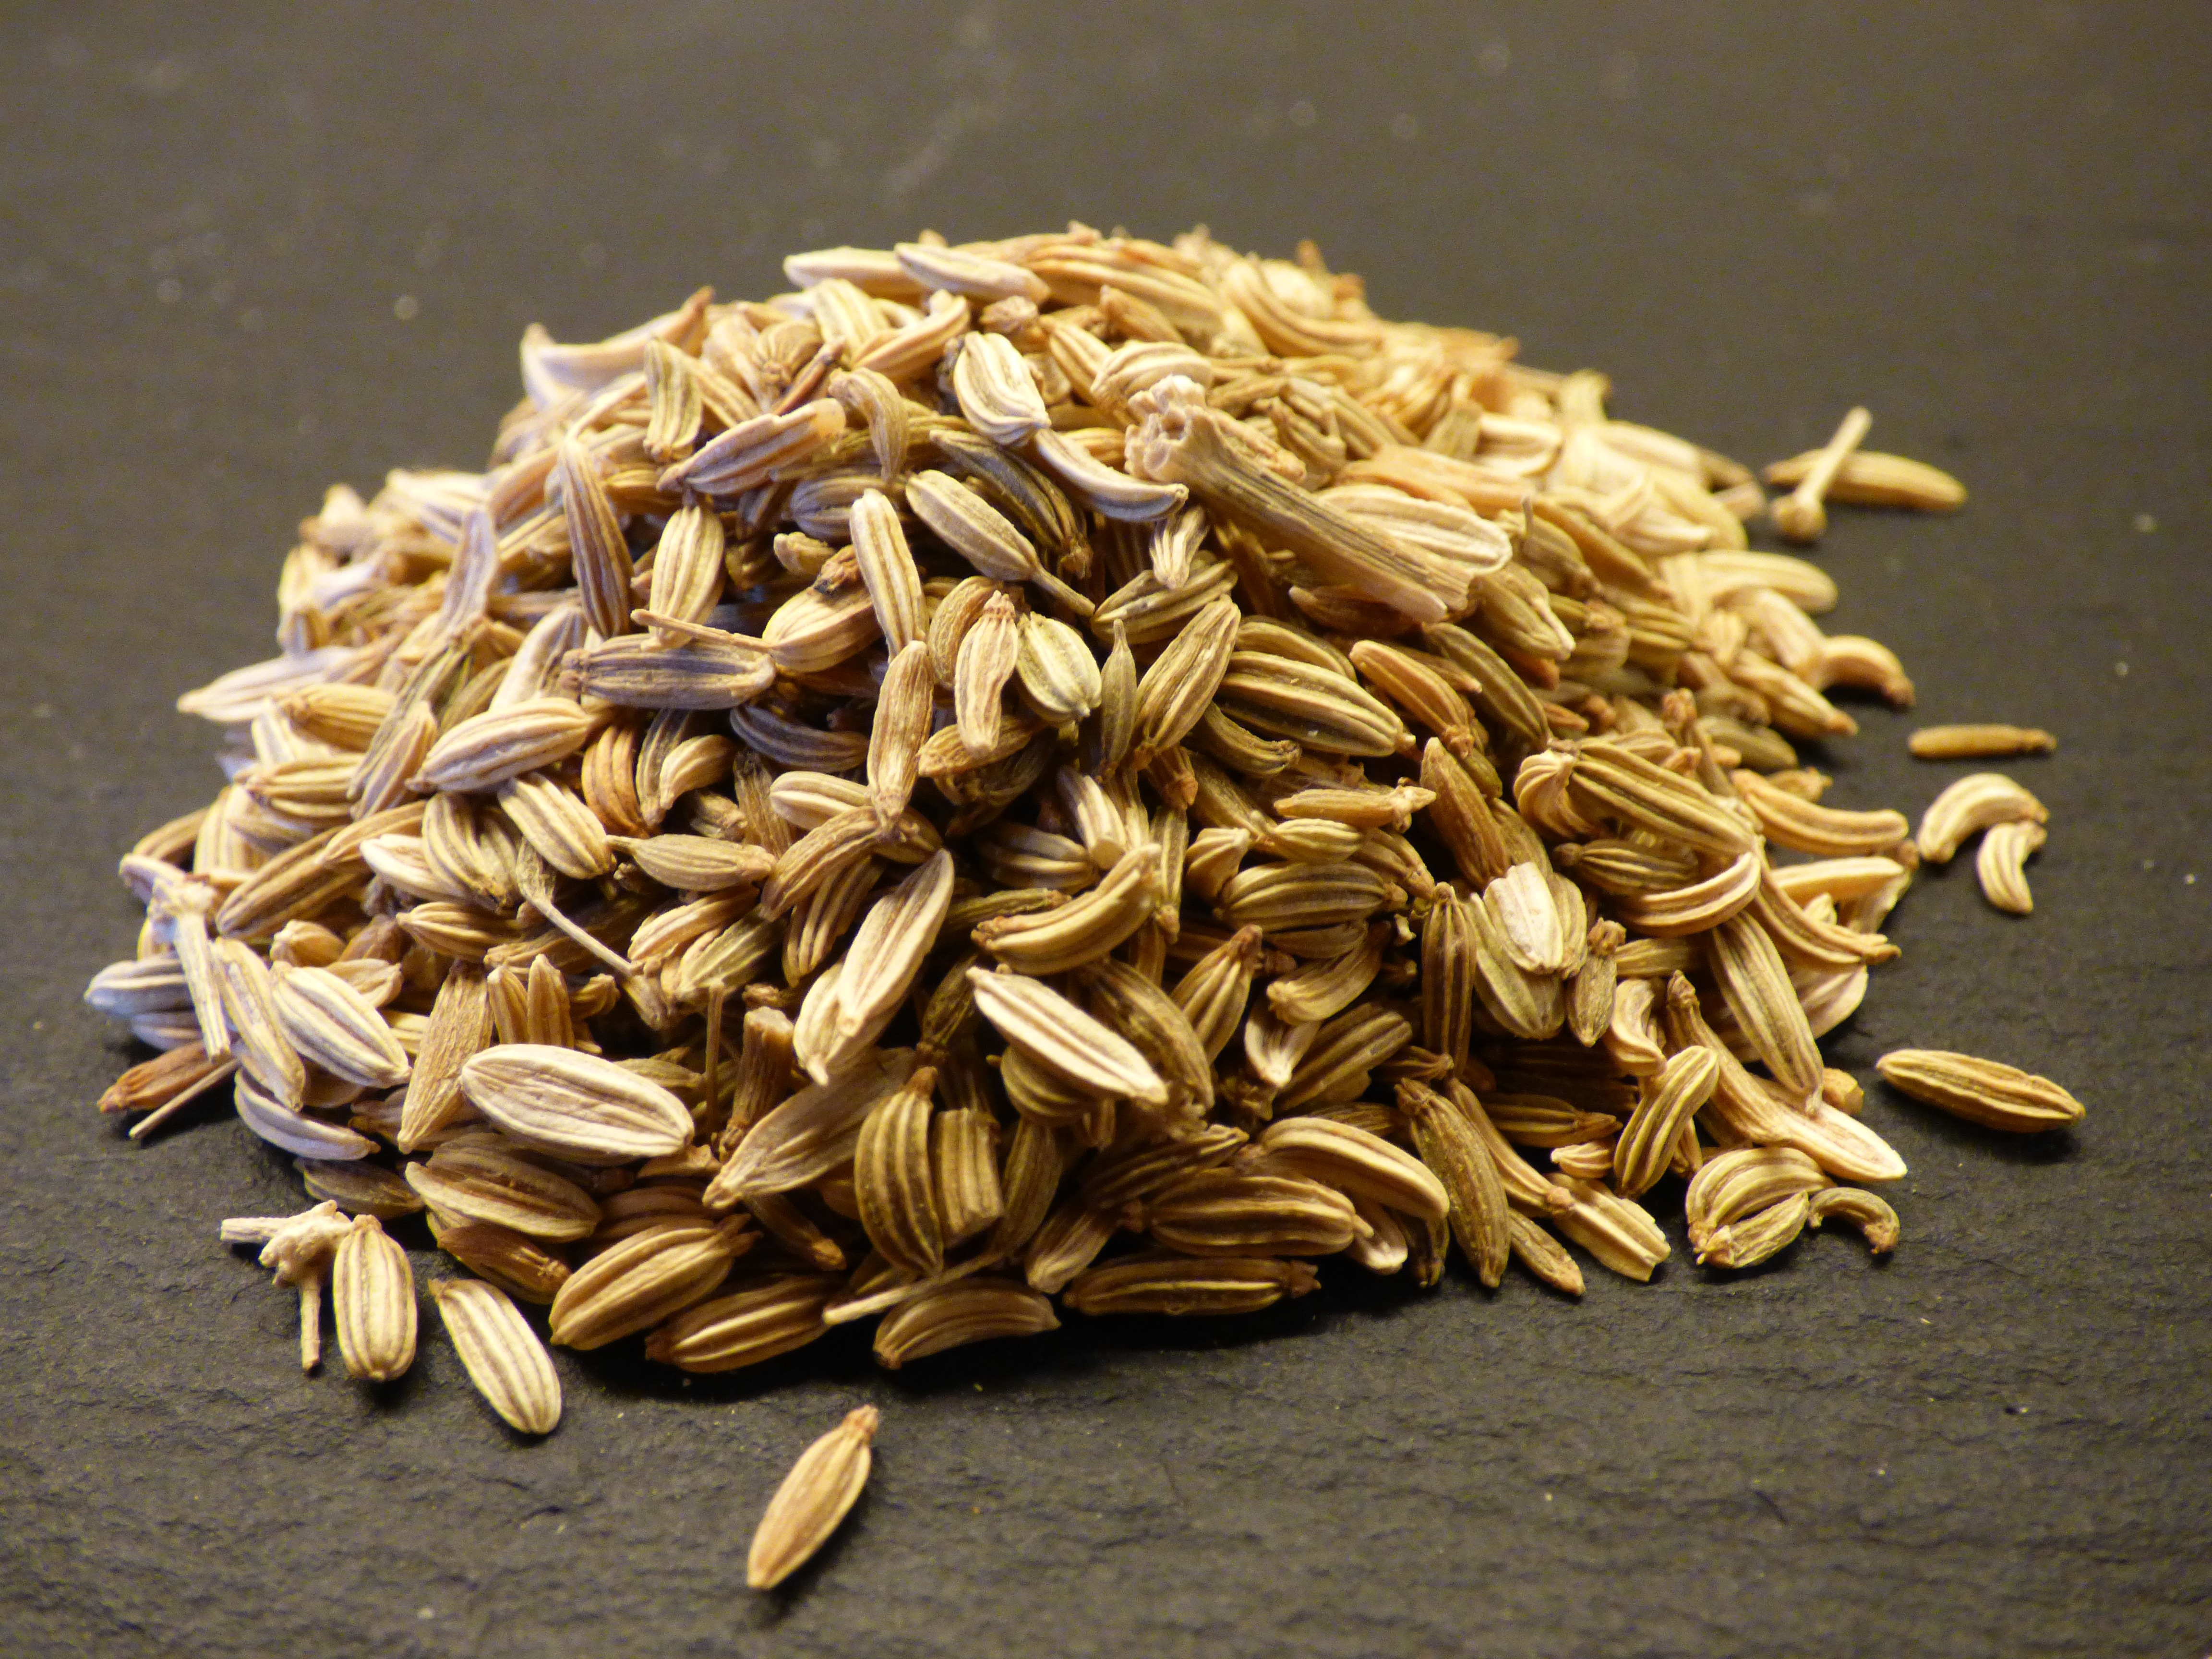
plant, food, herb, produce, crop, breakfast, eat, cereal, seeds, vegetarian food, flavor, flowering plant, fennel, caraway, emmer, husk, sunflower seed, grass family, land plant, whole grain, parsley family